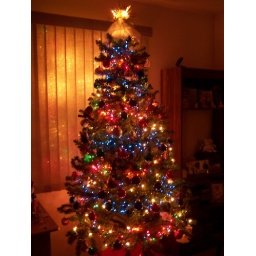
lights up in the window behind the tree and lots of lights IN the tree.